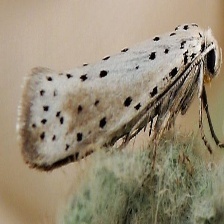
Species: BIRD CHERRY ERMINE MOTH